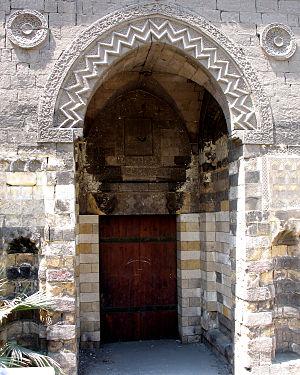
L'ablaq est un style architectural arabe qui alterne des rangées ou bandes de pierre de couleur foncée et de pierre de couleur claire. Ce type de maçonnerie est né dans la partie méridionale de la Syrie actuelle et s'est répandu dans plusieurs régions arabes. Le terme est utilisé pour la première fois lorsqu'il s'agit de réparer la grande mosquée de Damas en 1109, mais la technique de l'ablaq est antérieure à ces travaux.